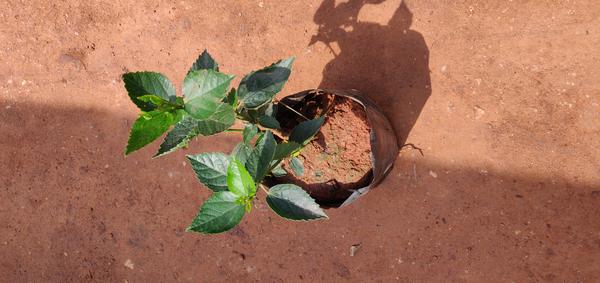
Plant: Hibiscus